Grain cradle

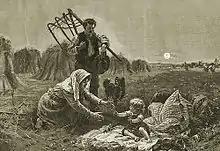
German cradle scythe from a painting by Ernst Henseler (1852–1940)

A grain cradle or "cradle", is a modification to a standard scythe to keep the cut grain stems aligned. The cradle scythe has an additional arrangement of fingers attached to the snaith (snath or snathe) to catch the cut grain so that it can be cleanly laid down in a row with the grain heads aligned for collection and efficient threshing.